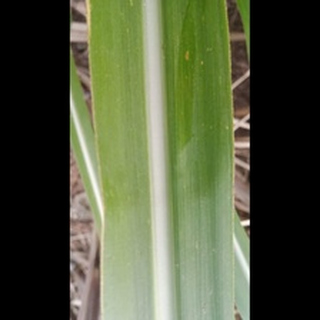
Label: healthy_sugarcane